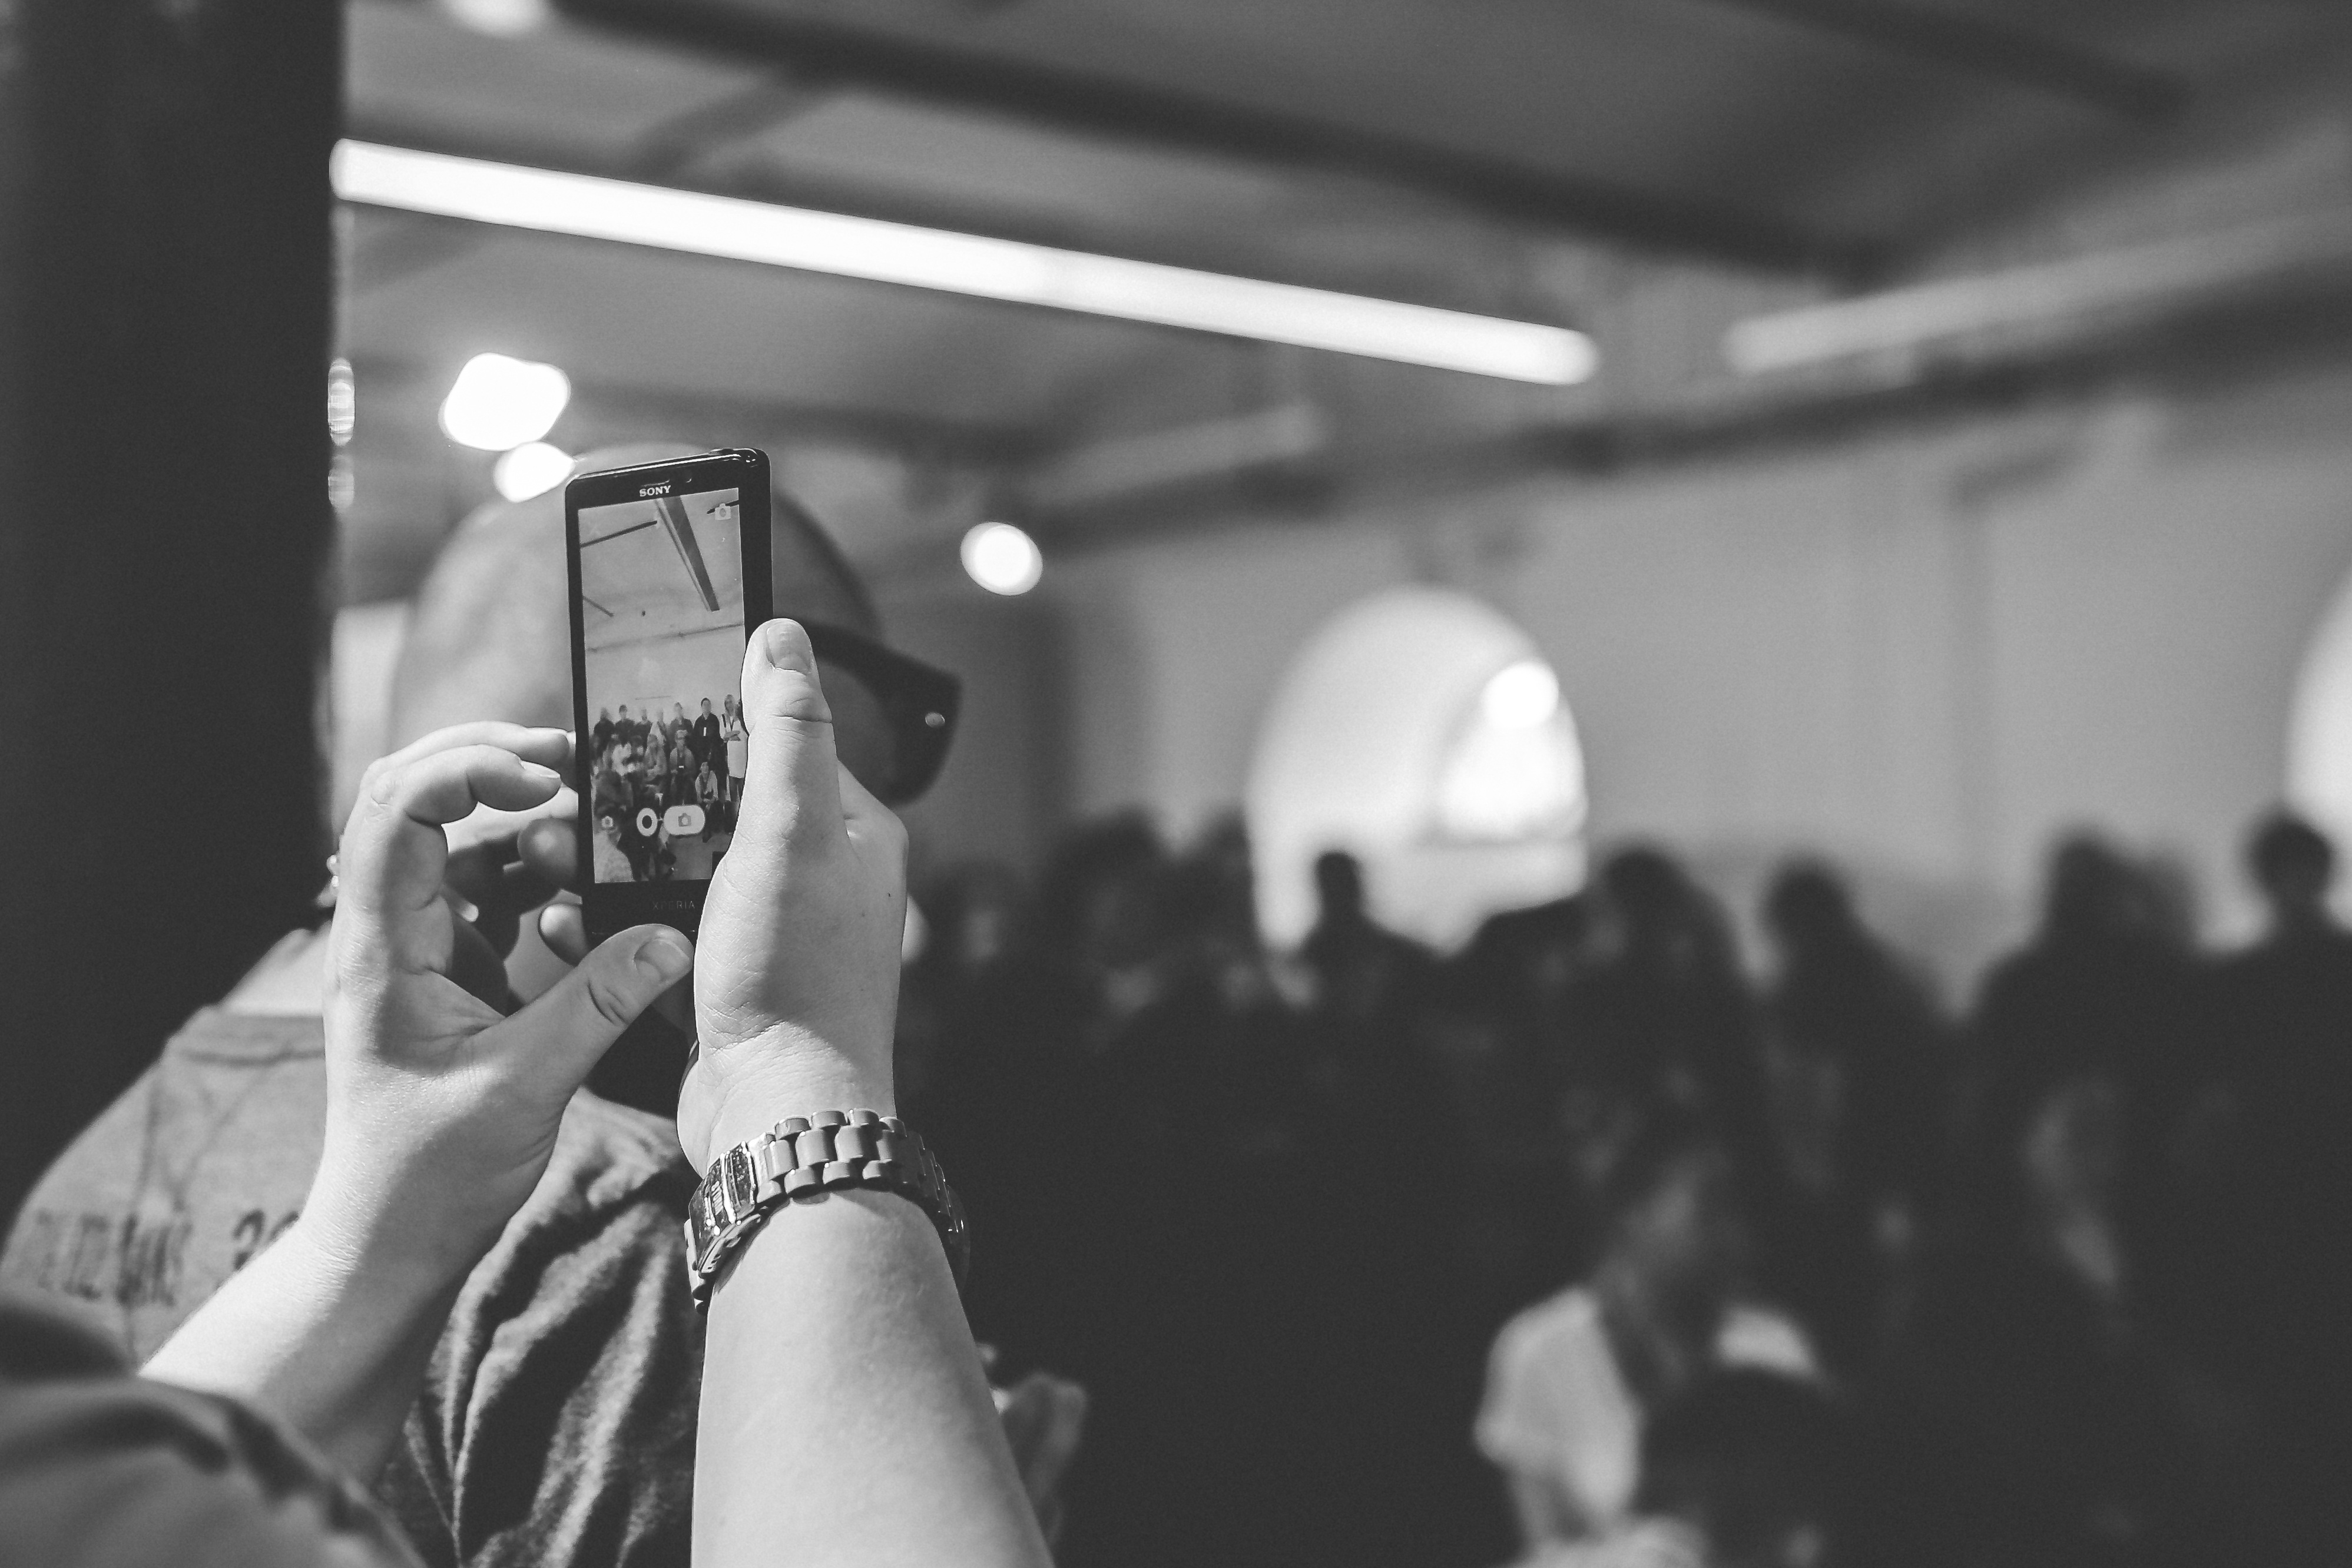
mobile, black and white, technology, photography, female, phone, black, monochrome, cell phone, ceremony, hands, photograph, taking, monochrome photography, woman's